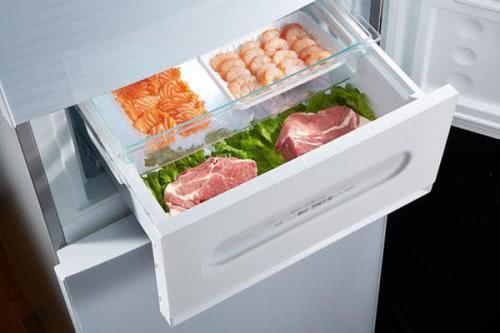
Label: trash